Peabody Academy (Troy, North Carolina)

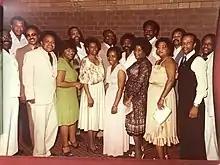
Class reunion (c. 1980)

Since Troy had the largest population of African Americans in Montgomery County and surrounding area, Reverend Ellis and the AMA chose the small town as the location to establish a school for freedman. Peter Green, Alexander C. Powell, and James Kron formed the original Board of Trustees for Peabody Academy. All three were former slaves and leaders in their respective communities. Mr. Green represented the Cheek Creek Township, which is the modern-day Mount Gilead/Pekin area in south-central Montgomery County. Mr. Powell represented the Rocky Springs Township, which is in between Candor and Norman area in the southeastern Montgomery County and northern Richmond County. Mr. Kron represented the Uwharrie Township, which is west of Troy in western Montgomery County. Mr. Green, born in 1810, was the elder of the three men and served as chairman. In 1878, W. H. Watkins of Troy deeded a tract of land to the Trustees of Peabody Academy for "the purpose of erecting an academy for Negroes on the road leading south from Troy".